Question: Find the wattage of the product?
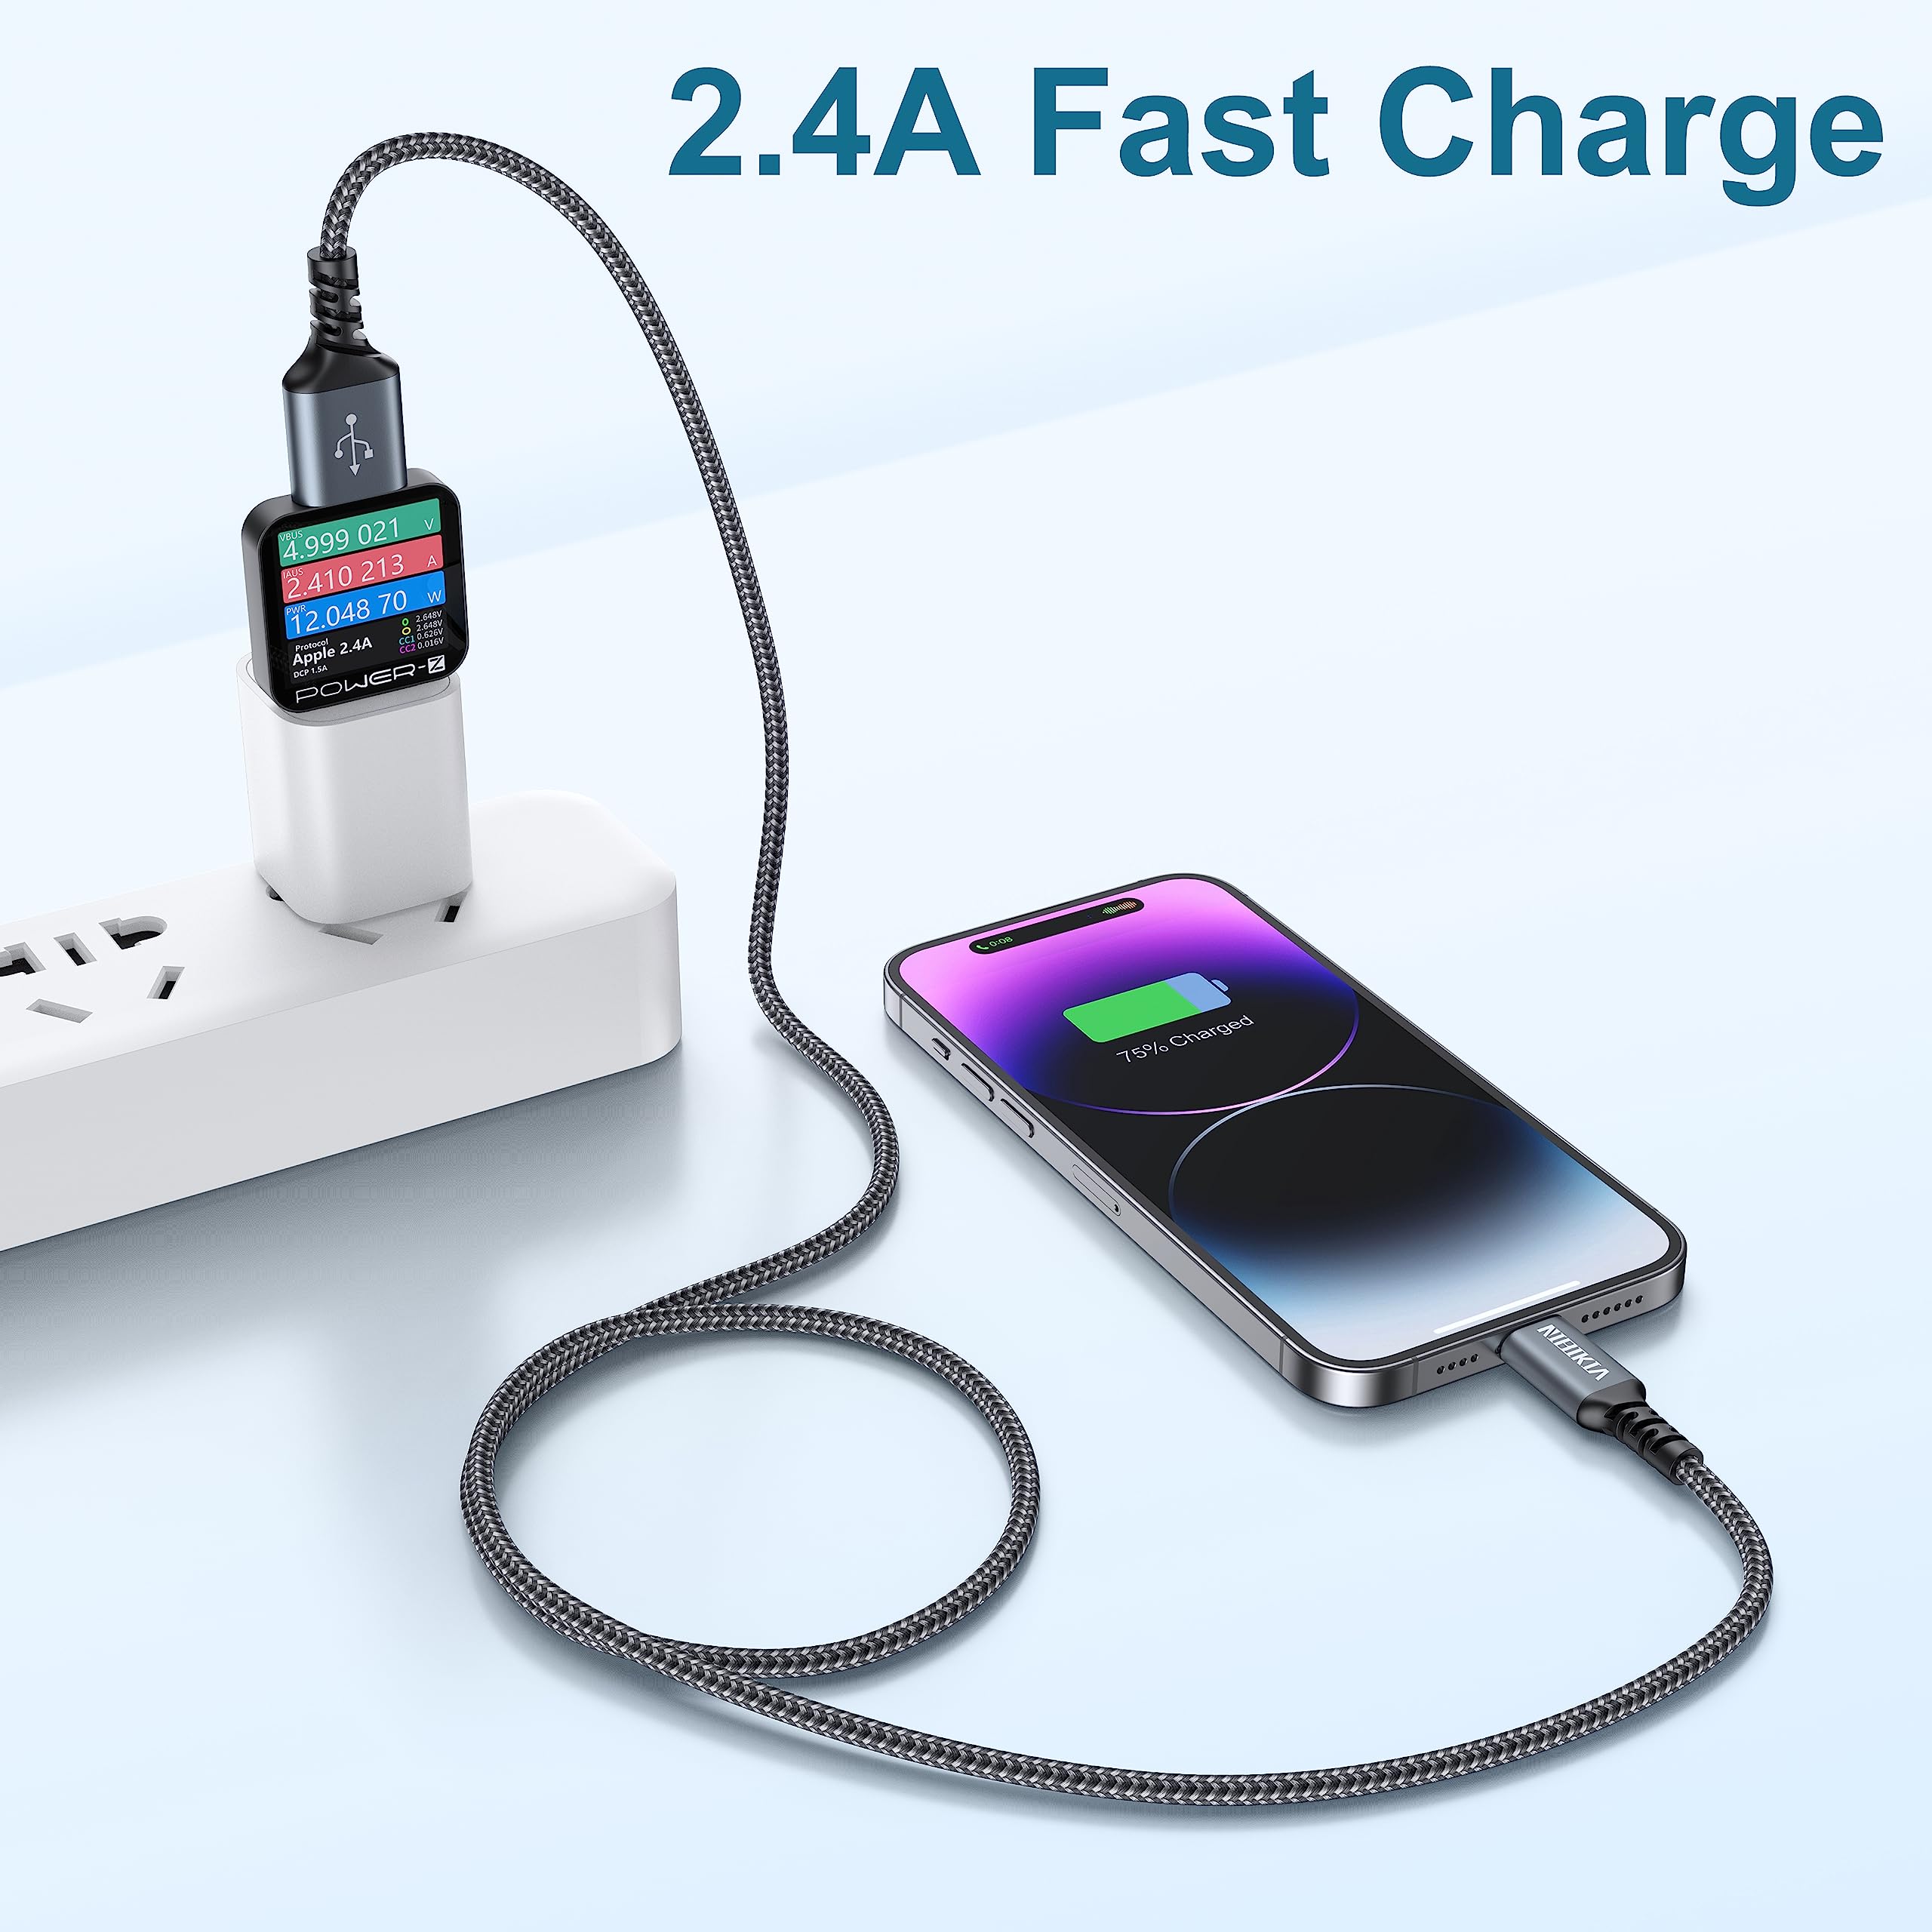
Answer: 70.0 watt